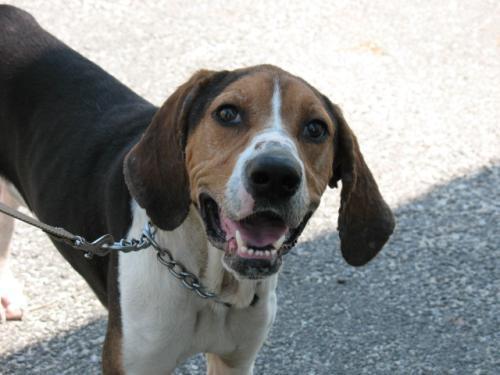
Walker_hound